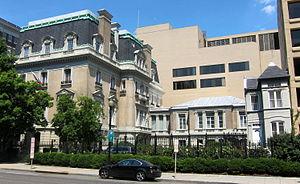
L'ambassade de la Fédération de Russie aux États-Unis se situe à Washington D.C., la capitale des États-Unis.